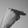
ASL letter: H